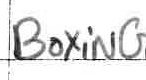
Label: boxing